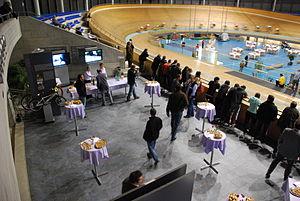
Vélodrome du CMC
Le Centre mondial du cyclisme, situé à la périphérie d'Aigle en Suisse, accueille des stagiaires et des sportifs professionnels et abrite les bureaux de l'Union cycliste internationale. Il a été inauguré en 2002.